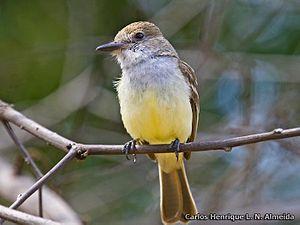
Le Tyran de Swainson est une espèce de passereau de la famille des Tyrannidae. Son nom lui a été donné en l'honneur de William Swainson, biologiste britannique.